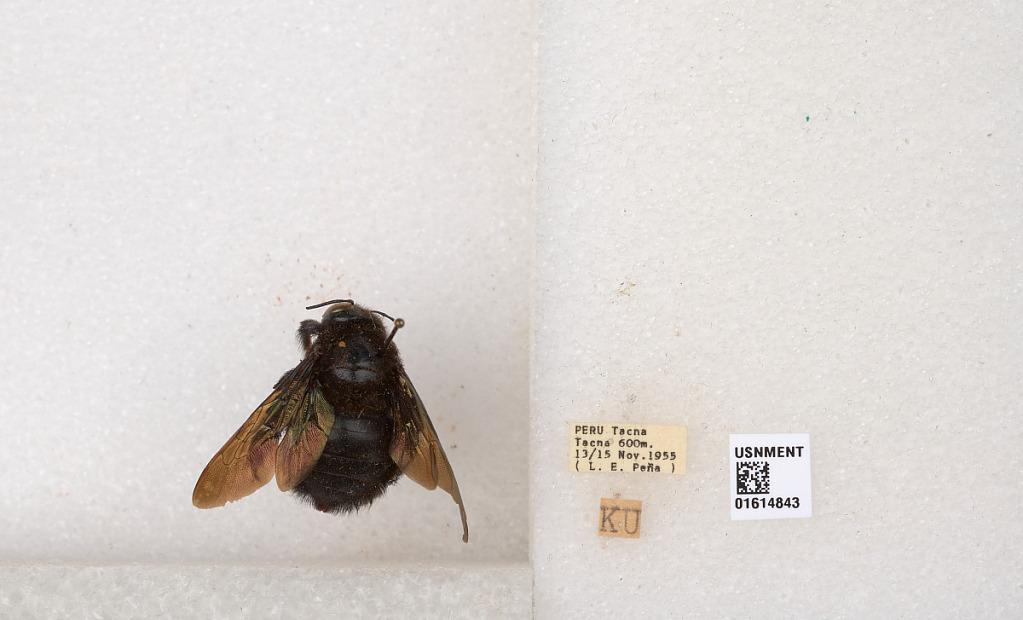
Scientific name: Xylocopa
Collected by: L. Pena
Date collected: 1955-11-13
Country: Peru
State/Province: Tacna
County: Tacna
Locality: Tacna